Pappu Can't Dance Saala

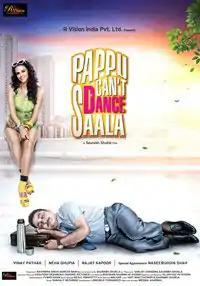
Promotional poster

Pappu Can't Dance Saala is a 2011 Indian romantic comedy film written and directed by Saurabh Shukla. The film stars Vinay Pathak and Neha Dhupia, whilst Rajat Kapoor, Naseeruddin Shah, Sanjay Mishra, and Saurabh Shukla play supporting roles. The film was released on 16 December 2011.